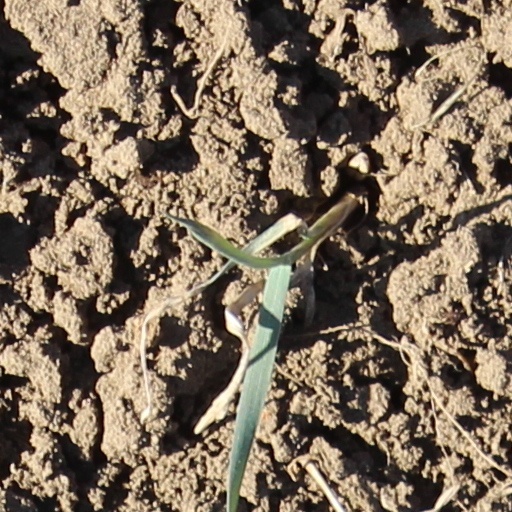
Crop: wheat